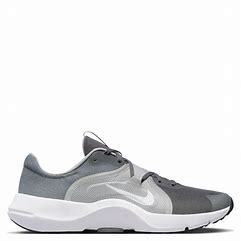
Brand: Nike
Model: In Season Tr 13